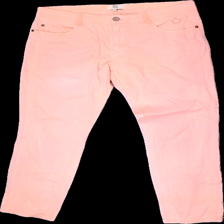
View: front
Type: Trousers
Category: Ladies
Brand: Noa Noa Mellan
Colors: Pink
Material: 100% cotton
Cut: Regular
Size: L
Season: All
Stains: Major
Price range: <50
Recommended usage: Recycle
Comment: Washed out